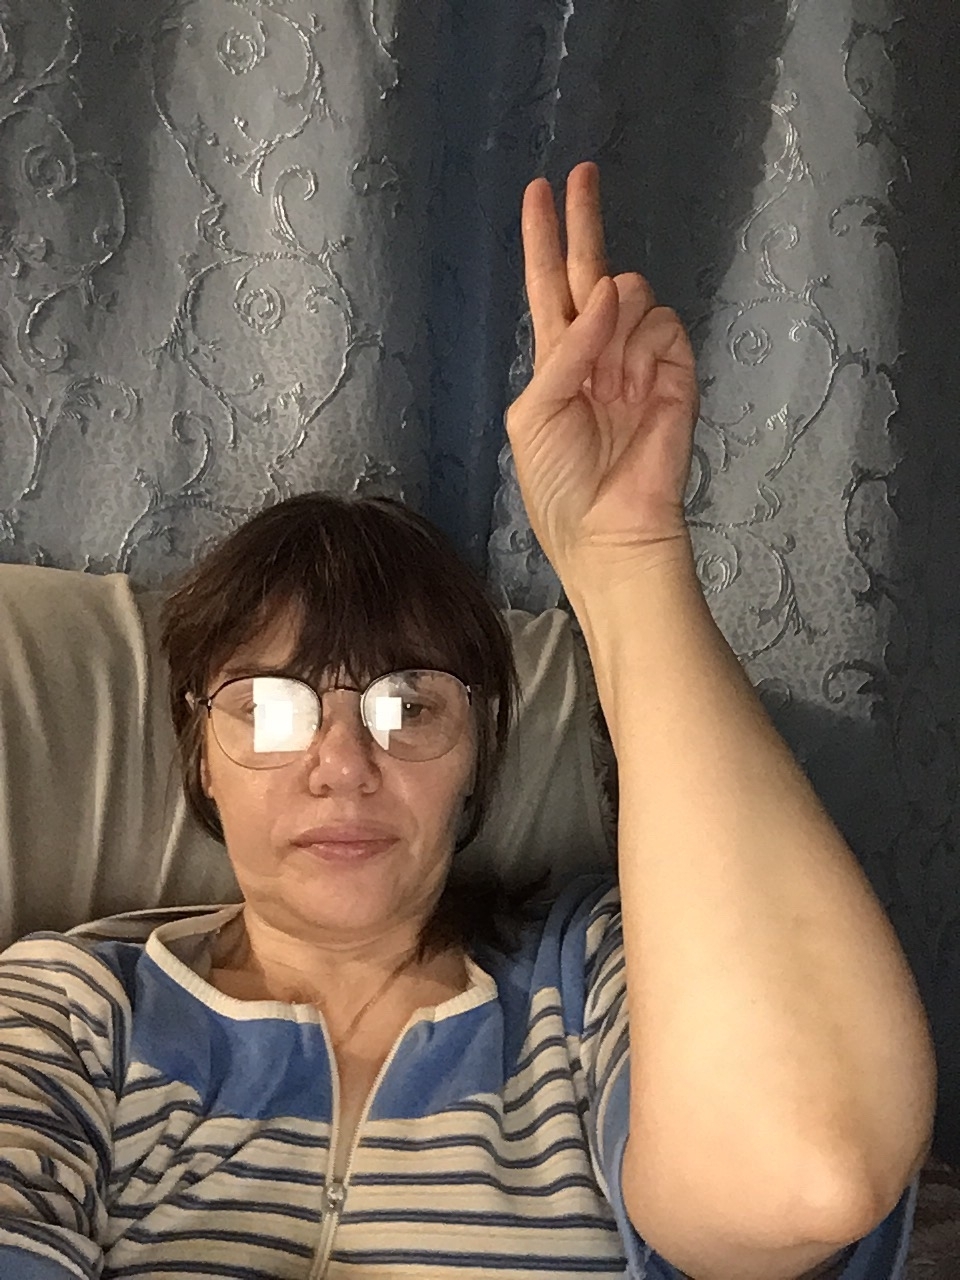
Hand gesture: two_up